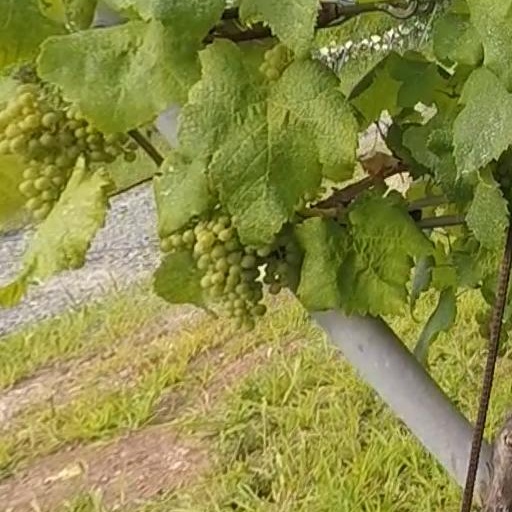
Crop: grape